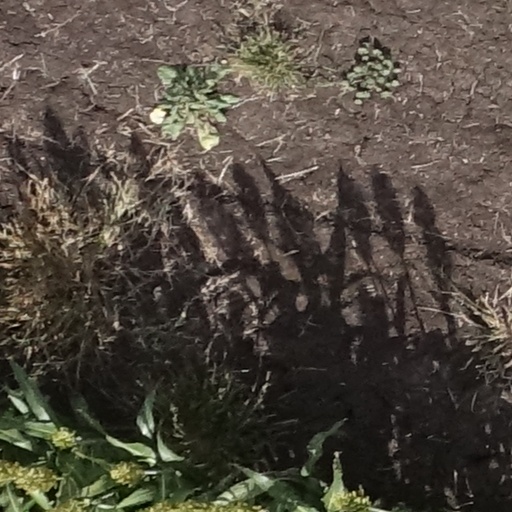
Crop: sorghum